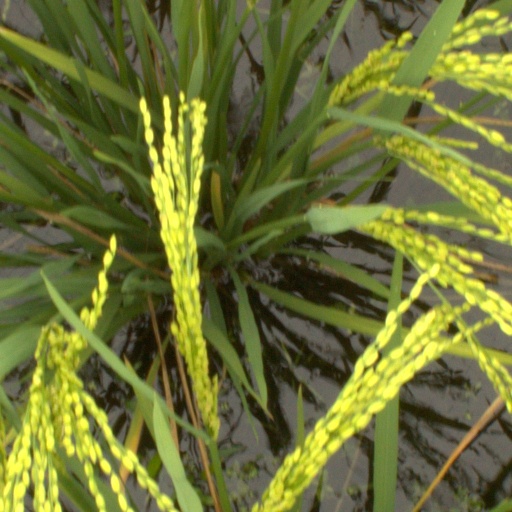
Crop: rice